The Sisters (Nevada)

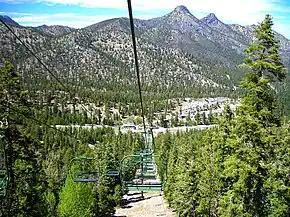
The Sisters viewed from Lee Canyon ski lift

The Sisters is set within the Great Basin Desert which has hot summers and cold winters. The desert is an example of a cold desert climate as the desert's elevation makes temperatures cooler than lower elevation deserts. Due to the high elevation and aridity, temperatures drop sharply after sunset. Summer nights are comfortably cool. Winter highs are generally above freezing, and winter nights are bitterly cold, with temperatures often dropping well below freezing.